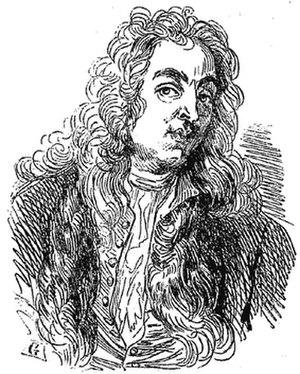
Portrait de Watteau
Valenciennes est une commune française, historiquement capitale du comté du Hainaut français et aujourd'hui sous-préfecture du département du Nord, en région Hauts-de-France.